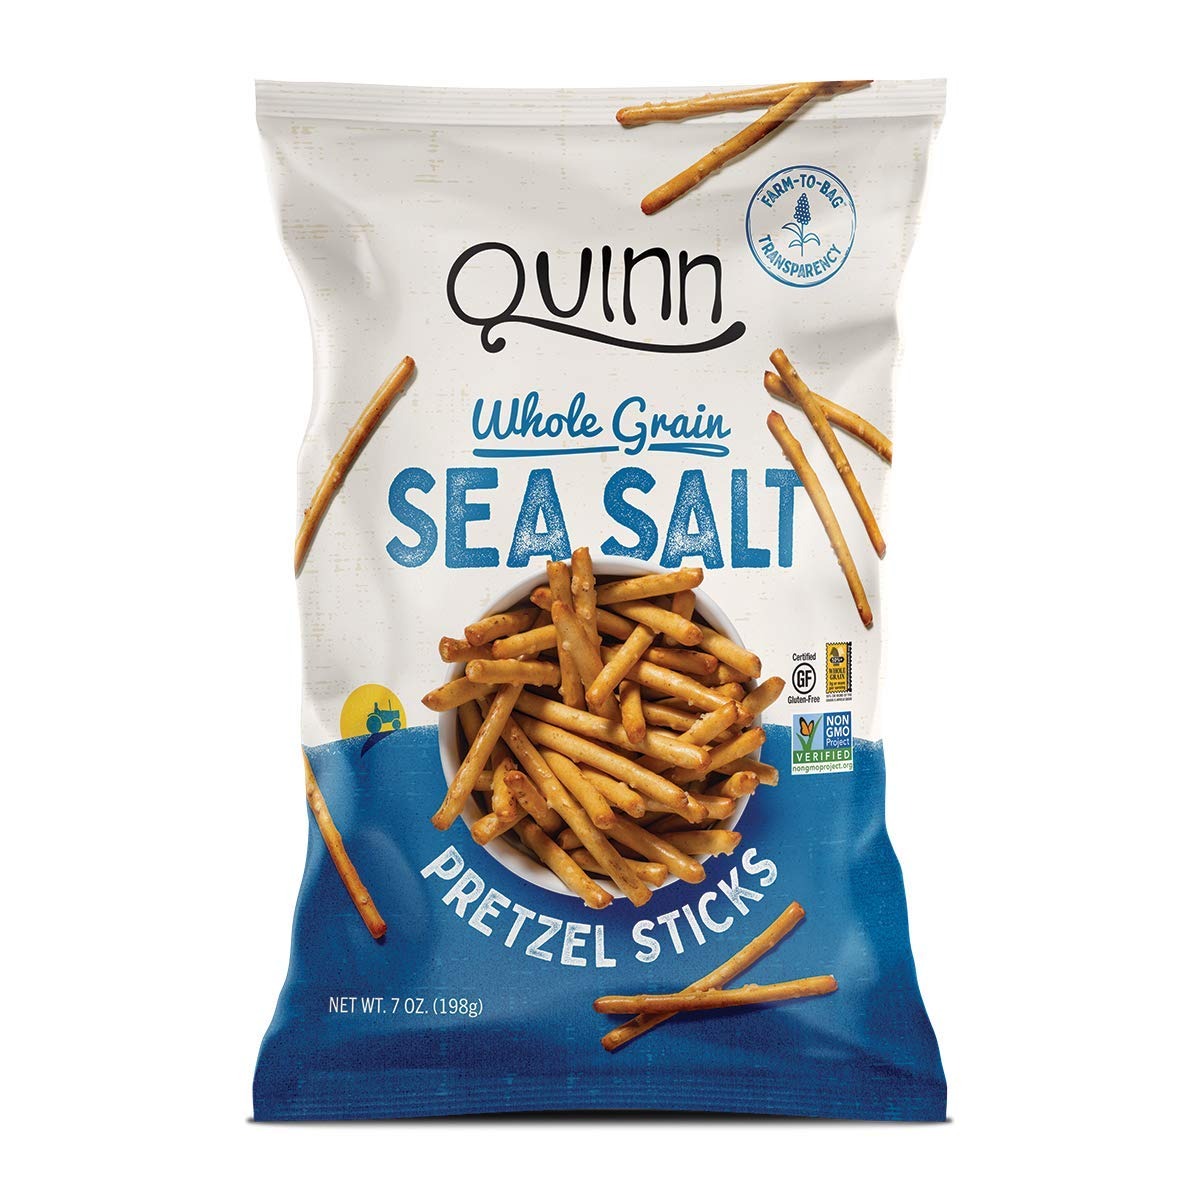
Item Name: Quinn Non-GMO and Gluten Free Pretzels
Bullet Point 1: SNACK BETTER: The classic, crunchy pretzel twists we all love. Classic sea salt flavor is perfect for dipping in mustard, chocolate or peanuts butter. These are pretzels reimagined.
Bullet Point 2: WHOLE GRAIN & GLUTEN-FREE: Our first ingredient is sorghum, an ancient grain grown in Kansas. Sorghum is a naturally gluten-free whole grain. It's also high in antioxidants & full of vitamins & minerals.
Bullet Point 3: NON-GMO: Quinn Snack's pretzels are non-GMO project verified - a first for gluten free pretzels. We also ditch the corn starch & replace it with other real ingredients. Corn-free, soy-free & dairy-free.
Bullet Point 4: FARM-TO-BAG PROMISE: Transparency allows you to see where every ingredient comes from. Know exactly where your new favorite snack was grown by visiting our website & simply entering the batch number!
Bullet Point 5: QUINN SNACKS: Reimagining classic snacks by removing the unnecessary chemicals & artificial ingredients is our mission. Try all of our homestyle snacks including premium Pretzels & Pop-at-Home Kernels.
Value: 7.0
Unit: ounce

Price: 4.09